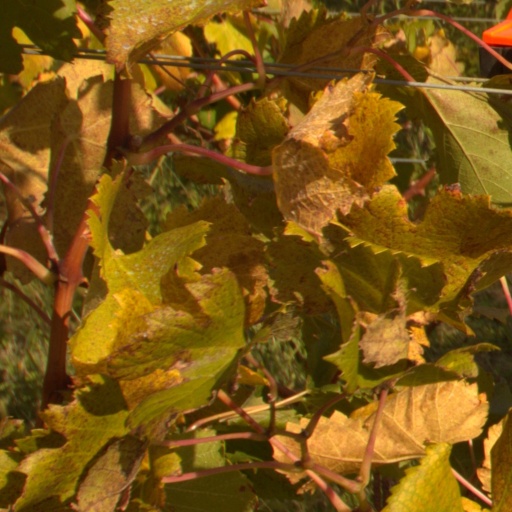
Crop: grape